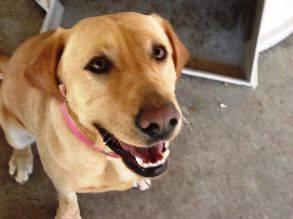
dog